Bucharest Metro Line M2

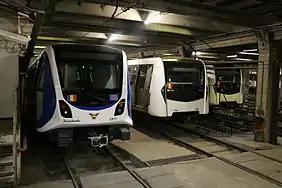
A CAF train on the left alongside two Movia trains on the right.

An at-grade extension toward the Bucharest South Ring Road, with a length of and one station, was approved in January 2020, and inaugurated on 15 November 2023. The name of the new station is Tudor Arghezi (after the writer Tudor Arghezi). The project also includes a park and ride facility with 600 parking sports.